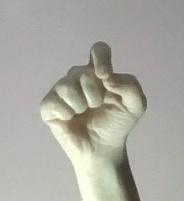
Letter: fa